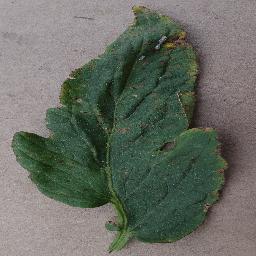
Label: Tomato___Bacterial_spot